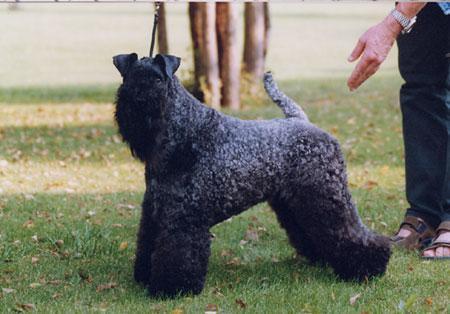
Kerry_blue_terrier